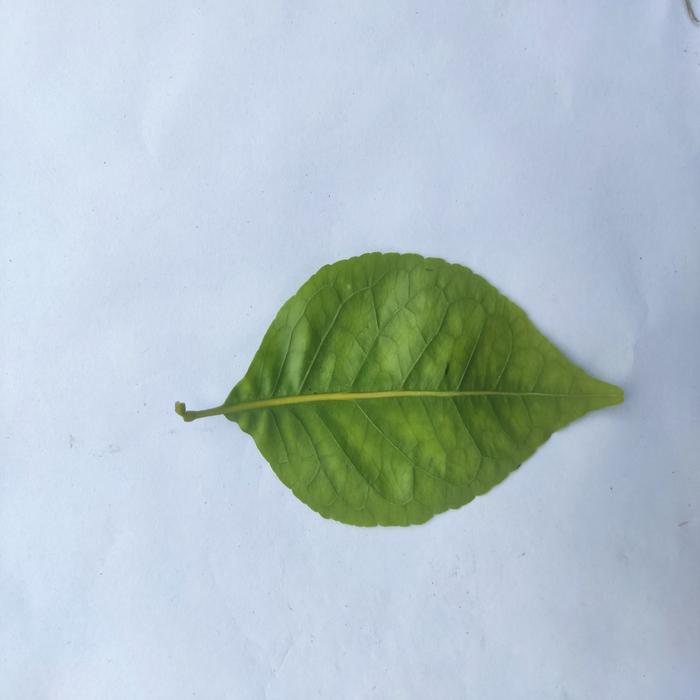
Crop: Aegle Marmelos
Leaf condition: Leaf_Spot